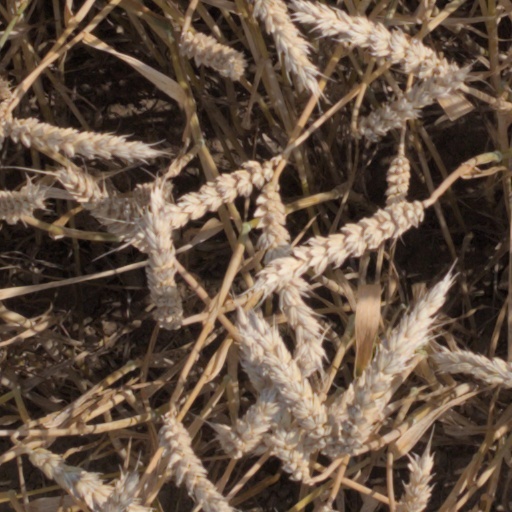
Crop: wheat